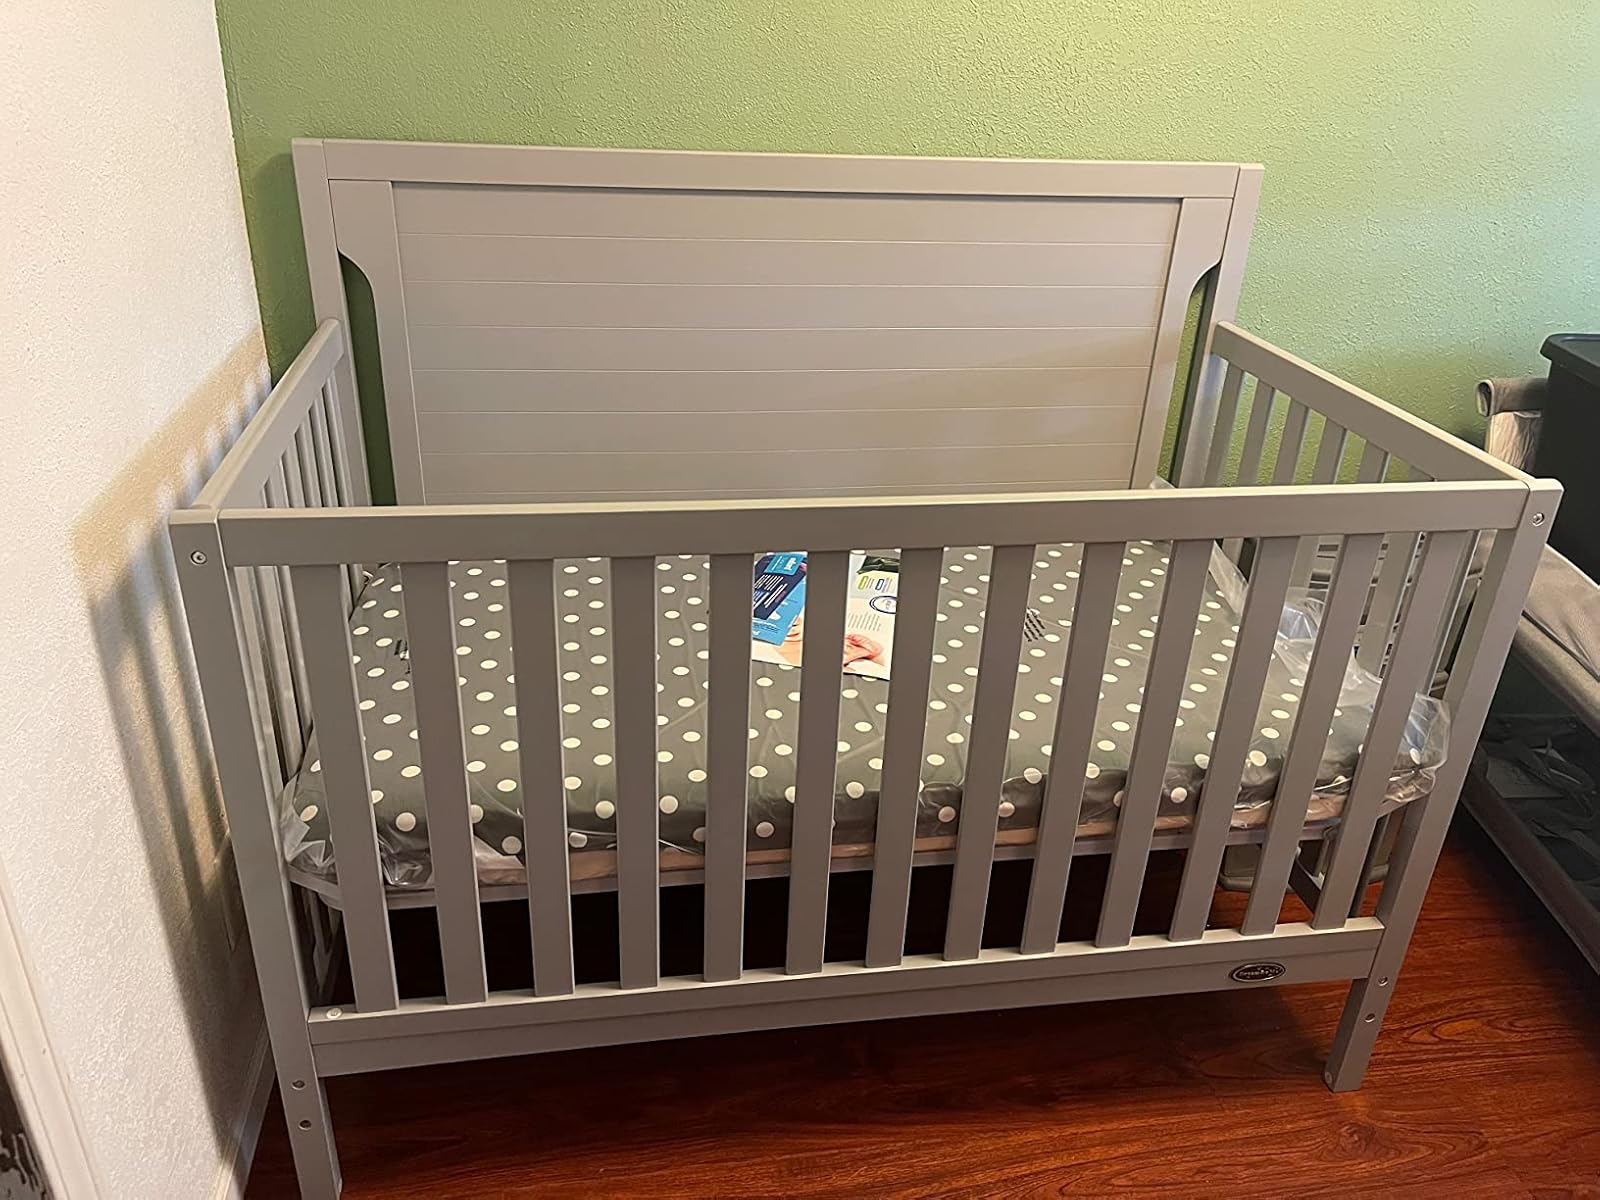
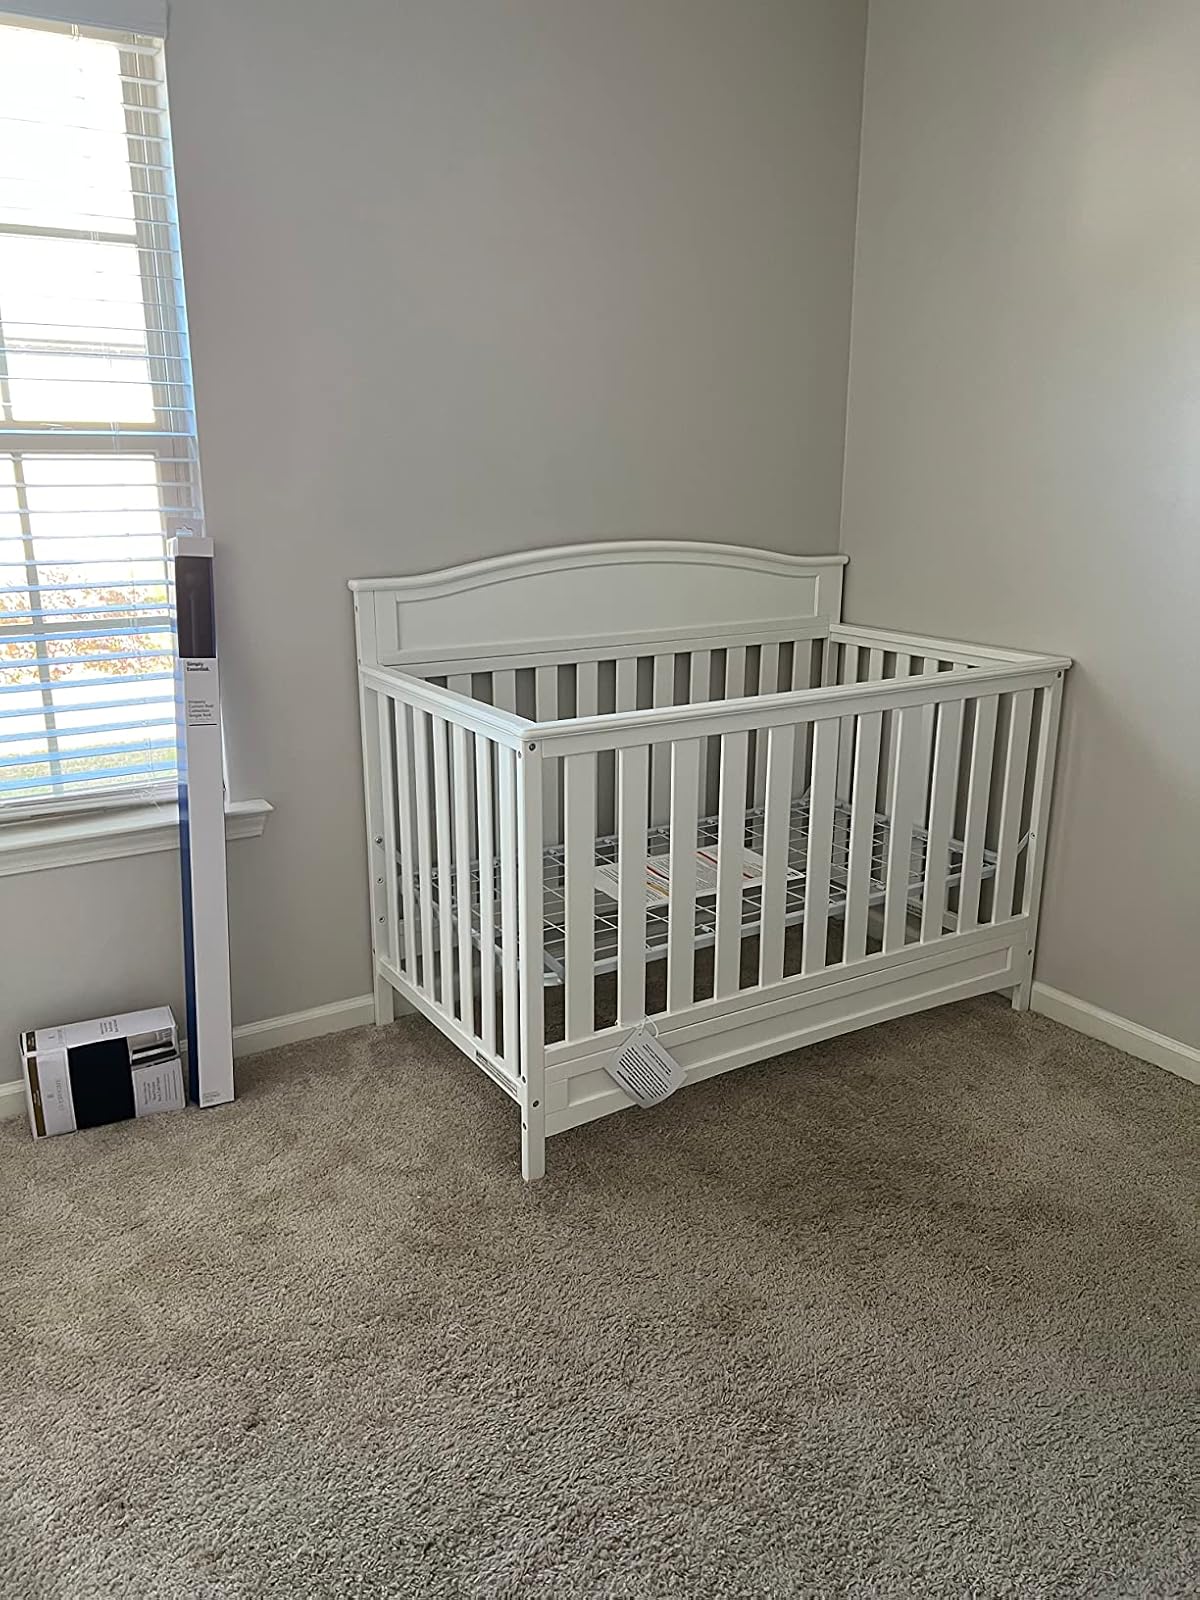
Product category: products_crib
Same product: no